Alfred Ryors

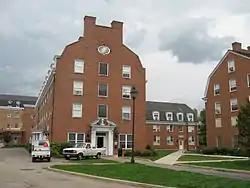
Ryors Hall at Ohio University, named for Alfred Ryors

Alfred Ryors (June 23, 1812–May 8, 1858) served as the second president of Indiana University and the fifth president of Ohio University.